Weston, Southampton

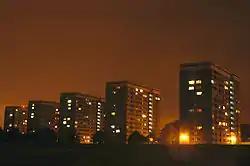
Weston Tower Blocks

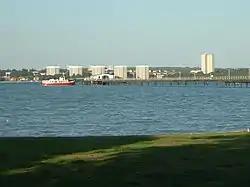
Weston Tower Blocks viewed from Hythe. The Spire of Holy Trinity Church is also visible

Weston did not become part of Southampton until 1920, when it started to become more urbanised. A consequence was that Weston Lane was widened to cater for the motor car, demolishing two impressive stone arches built by William Chamberlayne (MP) that allowed him to cross between different parts of his "Weston Grove" estate unhindered by the Weston Lane. The arch at the upper end of Weston Lane was demolished in the early sixties and the arch at the lower end was demolished in 1948.